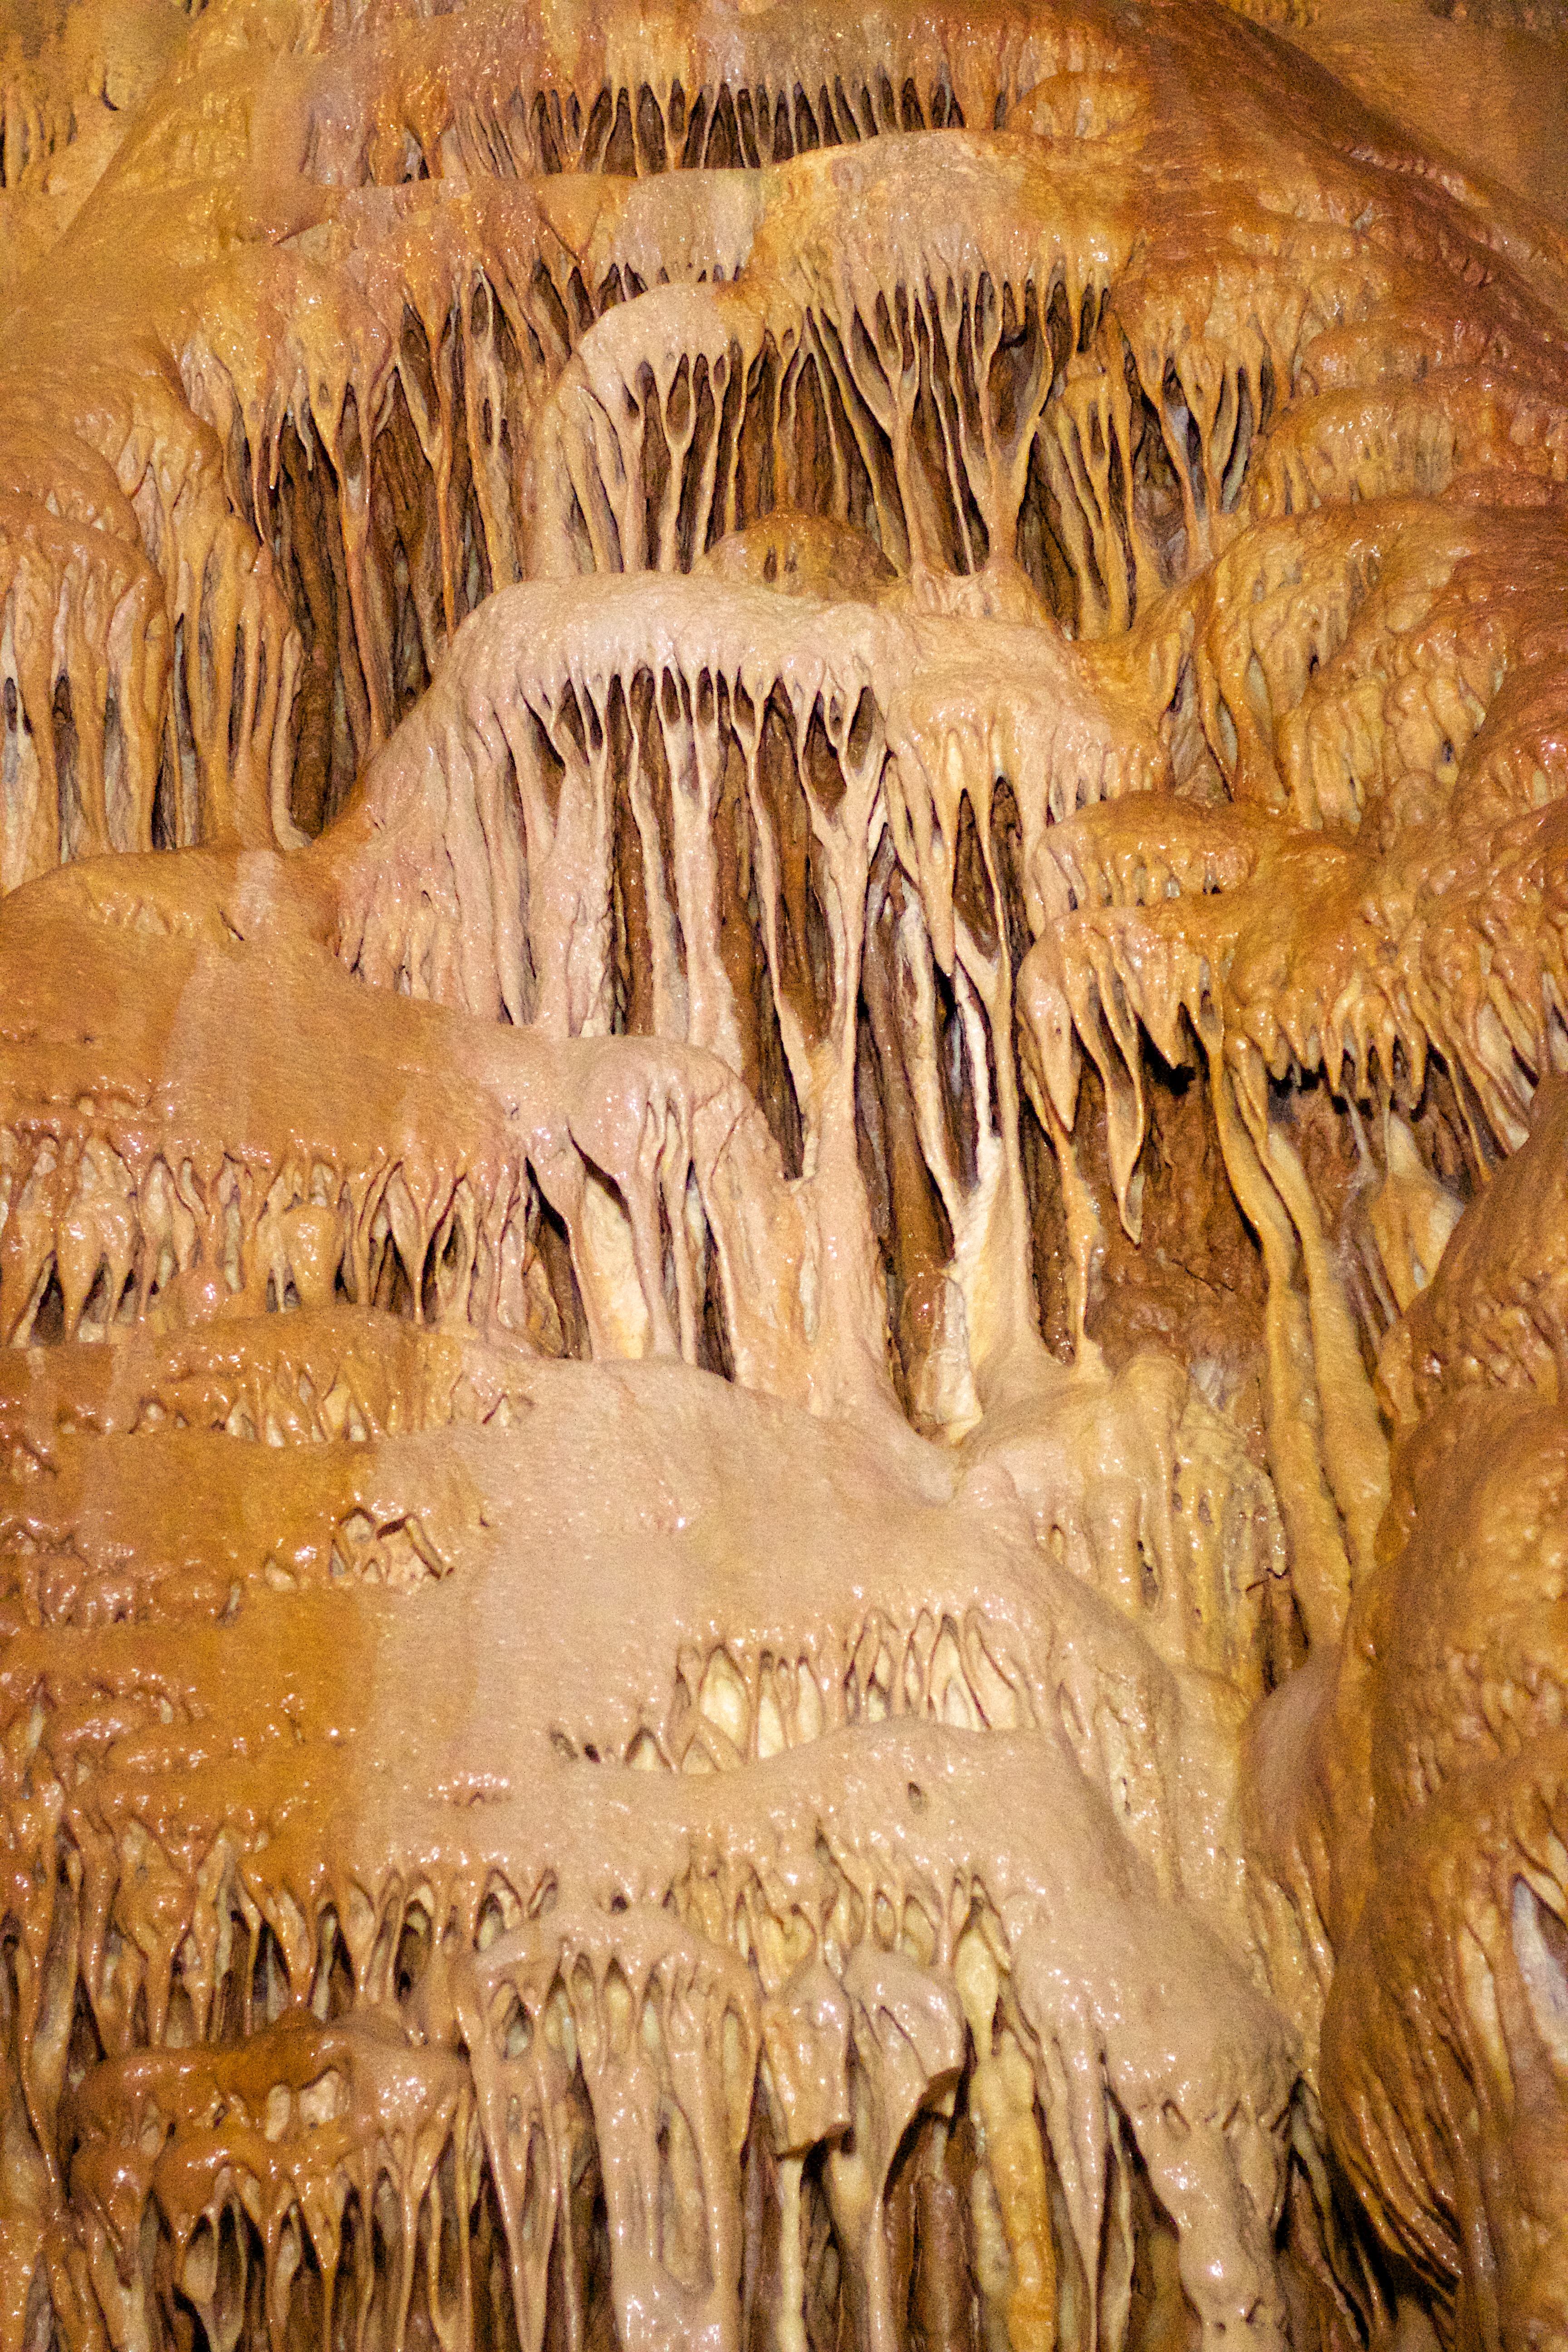
formation, cave, geology, badlands, stalagmite, stalactite, landform, geographical feature, speleothem